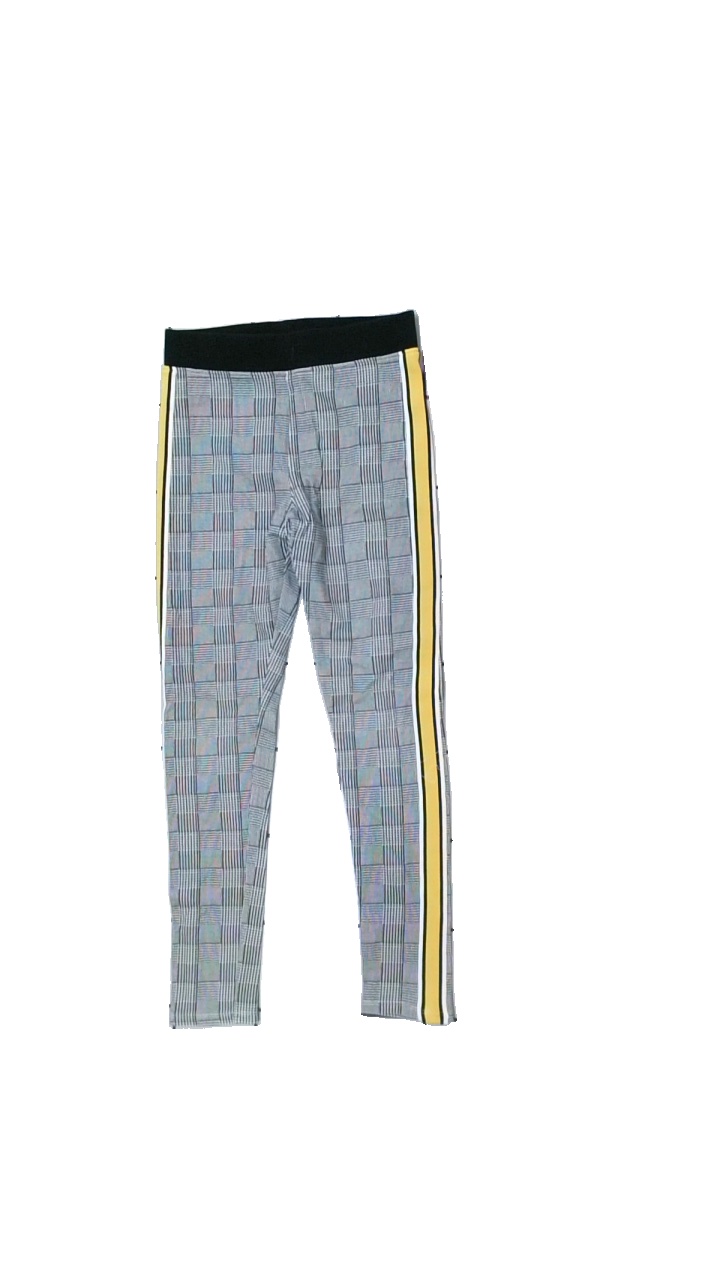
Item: Tights (Children)
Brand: H&m
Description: rutiga tights med ränder på sidorna
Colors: Black, White, Yellow
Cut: Regular
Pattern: Checkered print
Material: ?
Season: All
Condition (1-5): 5
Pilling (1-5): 5
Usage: Reuse
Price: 50-100